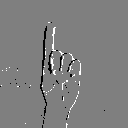
ASL letter: z